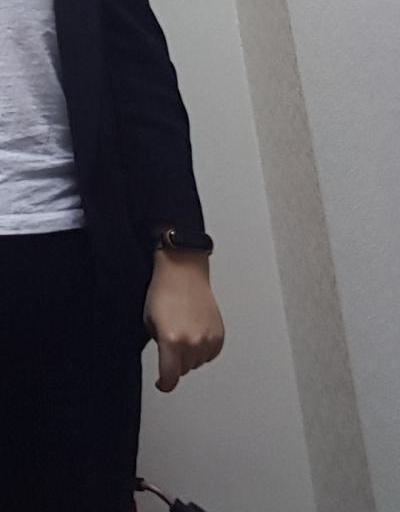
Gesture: no_gesture